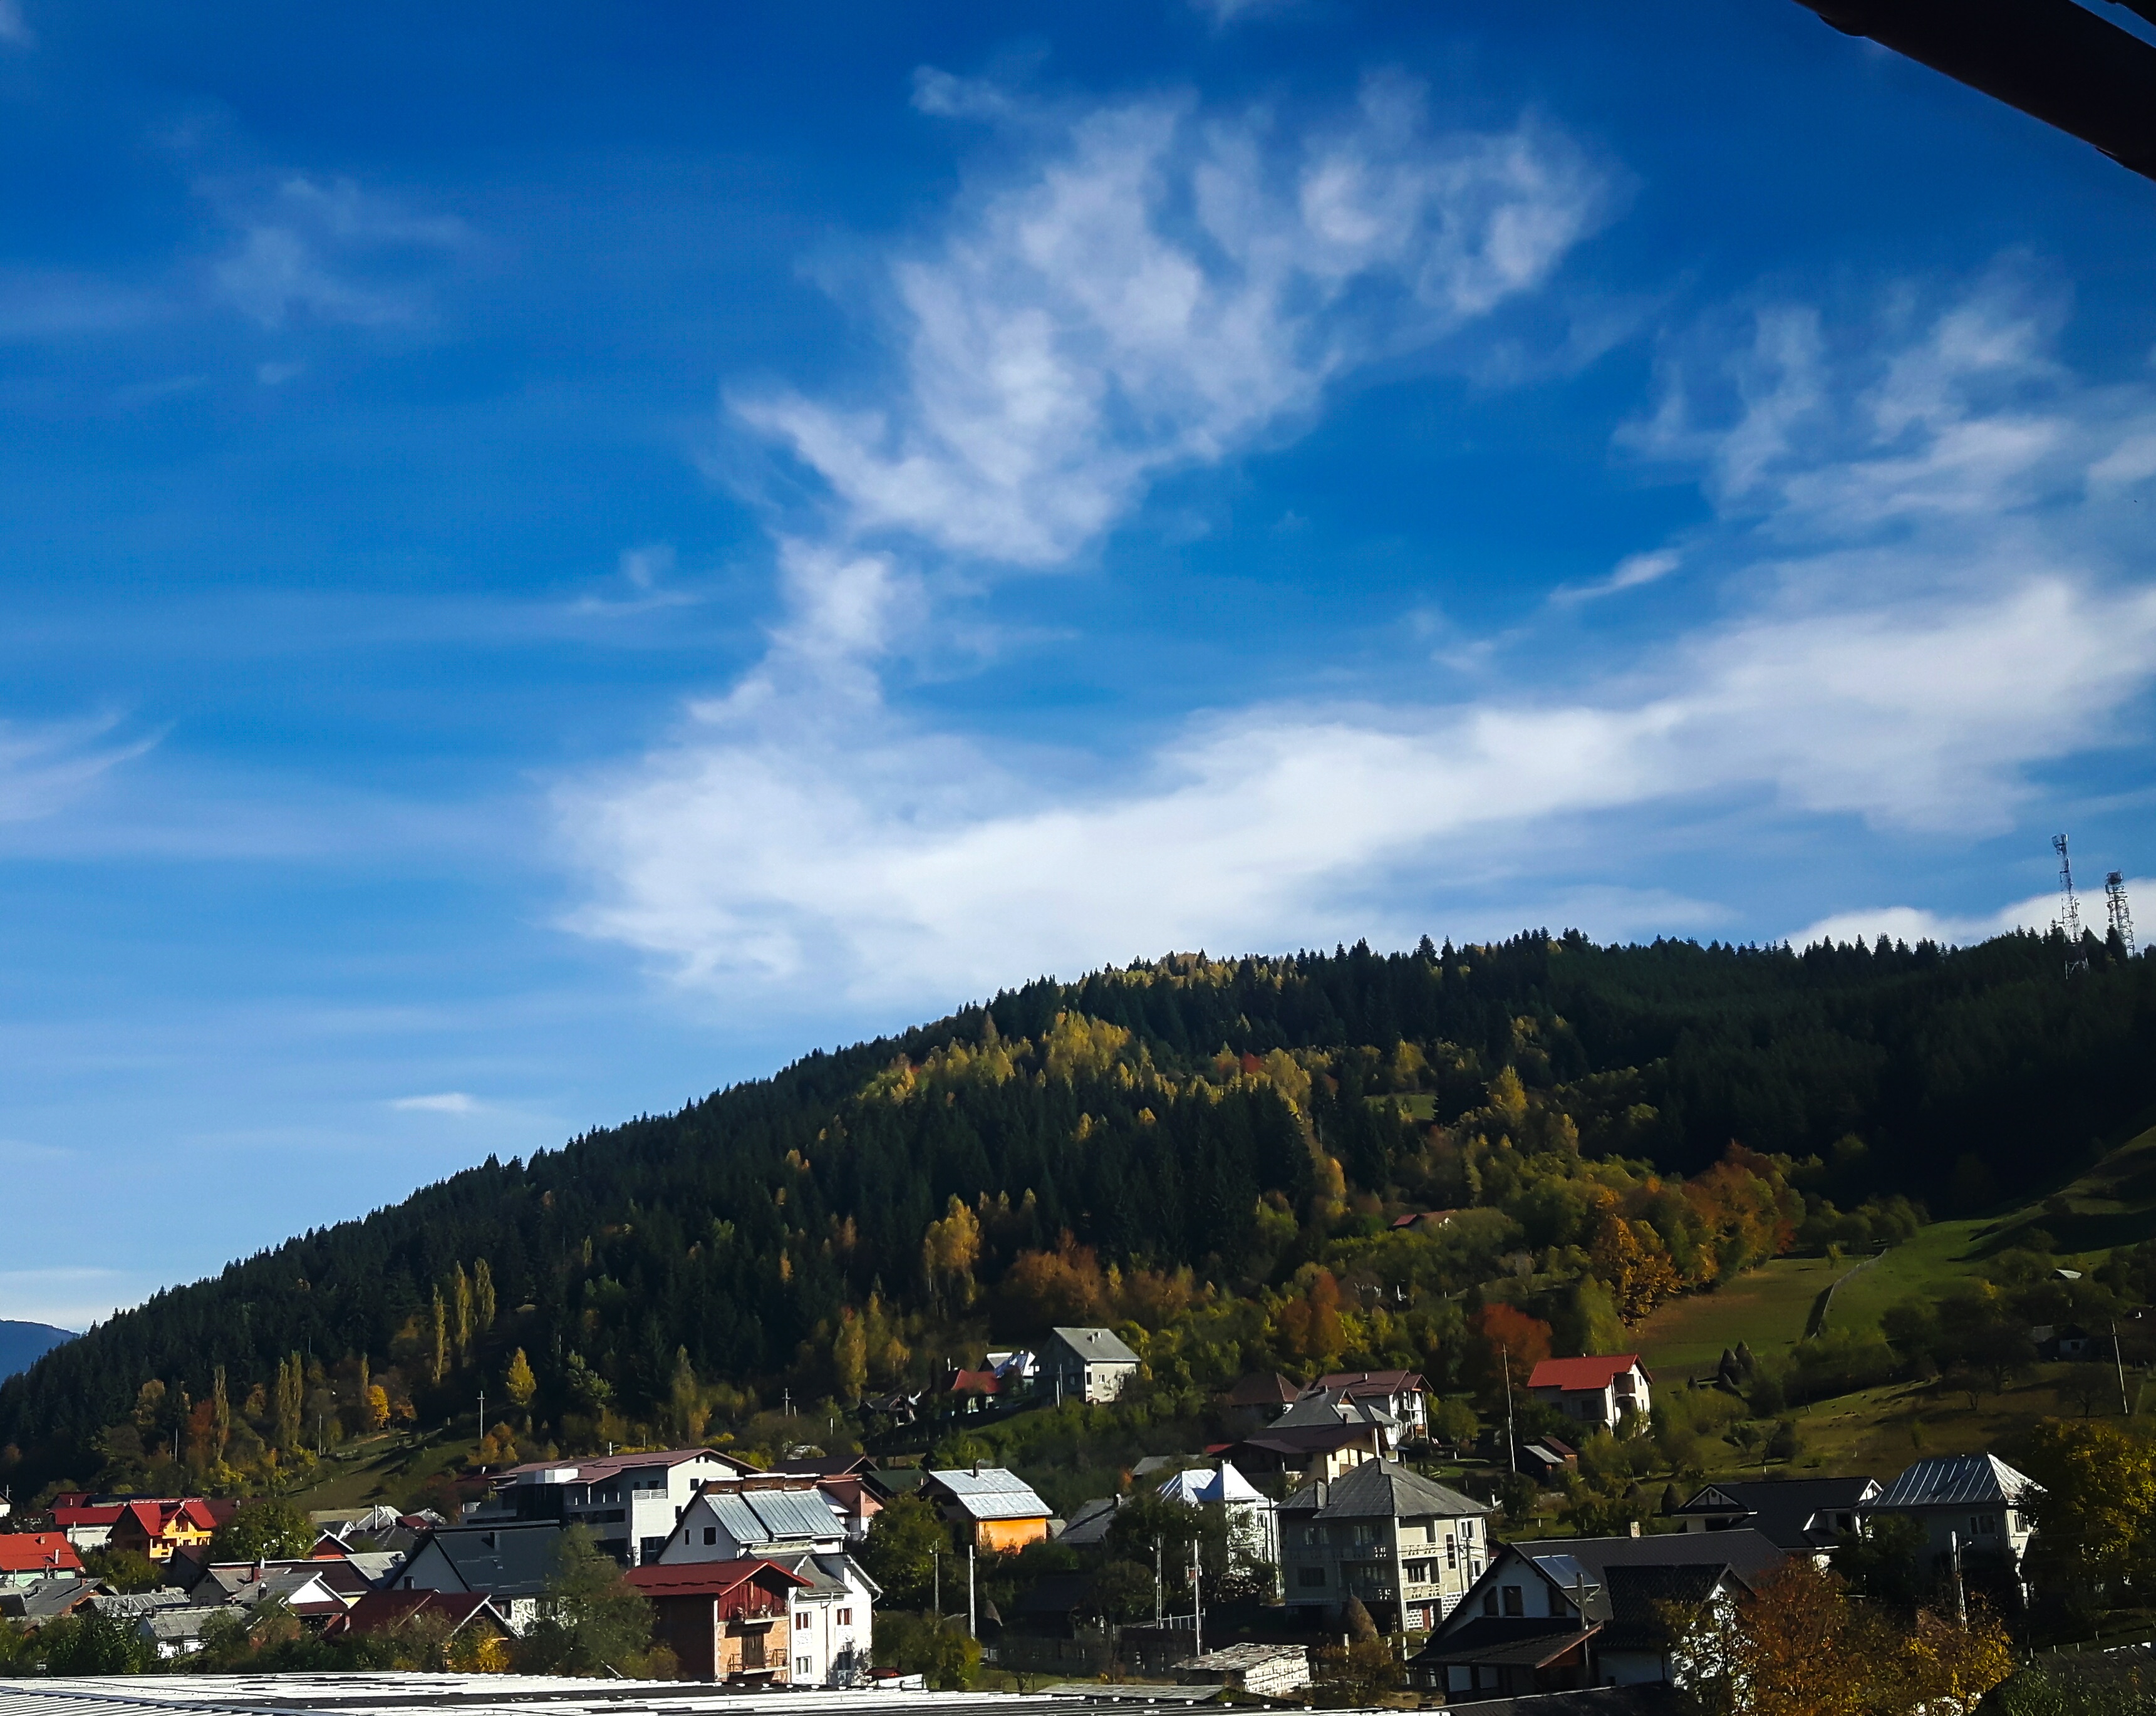
landscape, sea, coast, mountain, cloud, sky, hill, lake, mountain range, panorama, fjord, alps, mountainous landforms